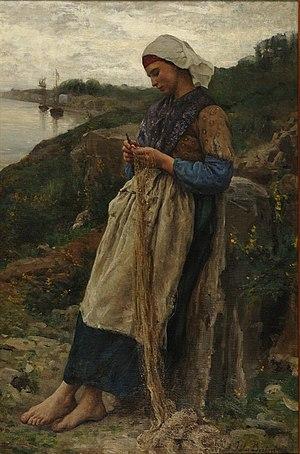
Fille de pêcheur, raccommodeuse de filets (La jeune fille est coiffée d'un serre tête rouge sous une cornette blanche, elle est vêtue d'un jupon de laine bleu et d'un corsage fauve. Elle porte autour du cou un mouchoir de coton violet croisé sur sa poitrine, sur ses bras de fausses manches et devant elle un tablier de toile grise) Tableau peint au Port-Rhu à Douarnenez entre 1876 et 1878
Le musée de la Chartreuse à Douai dans le Nord-Pas-de-Calais est un musée d'art installé dans un ensemble de bâtiments historiques et qui rassemble dans ses murs plus de 10 000 œuvres réunies à partir de la Révolution grâce à des dons et des achats successifs.
Douarnenez [dwaʁnəne] est une commune française, située dans le département du Finistère en région Bretagne.